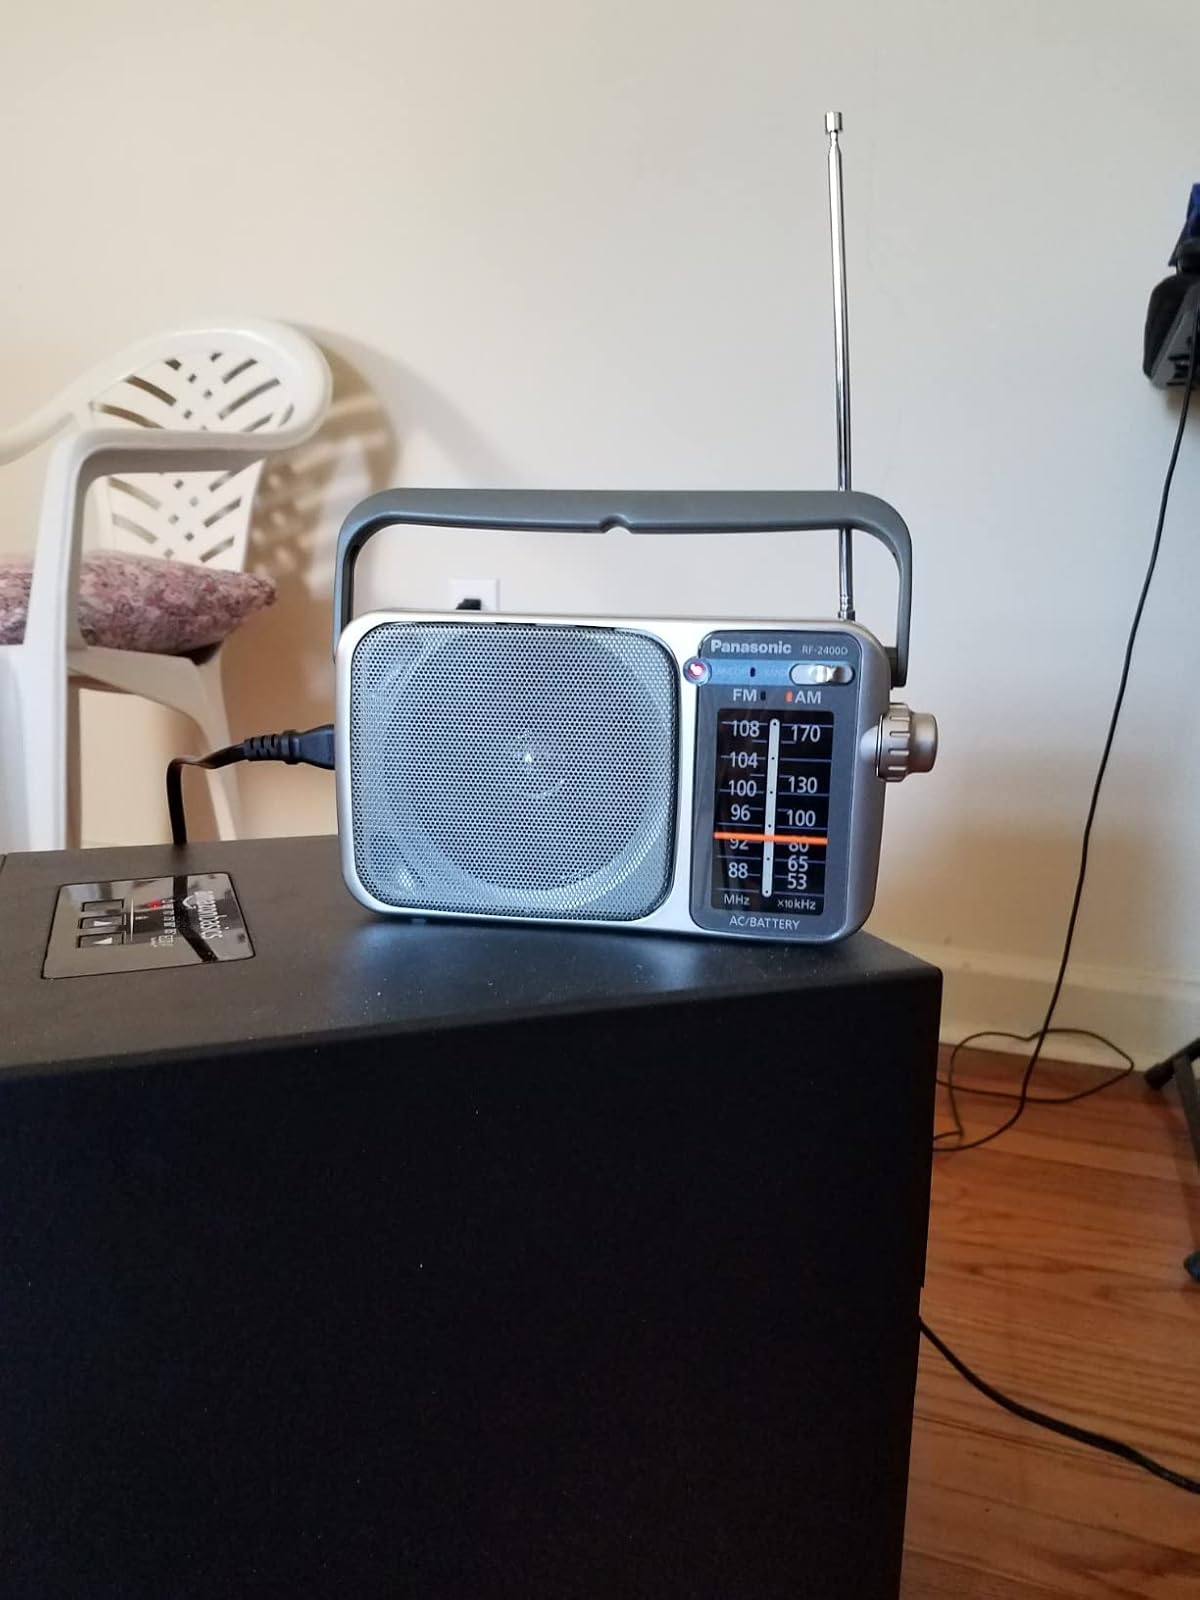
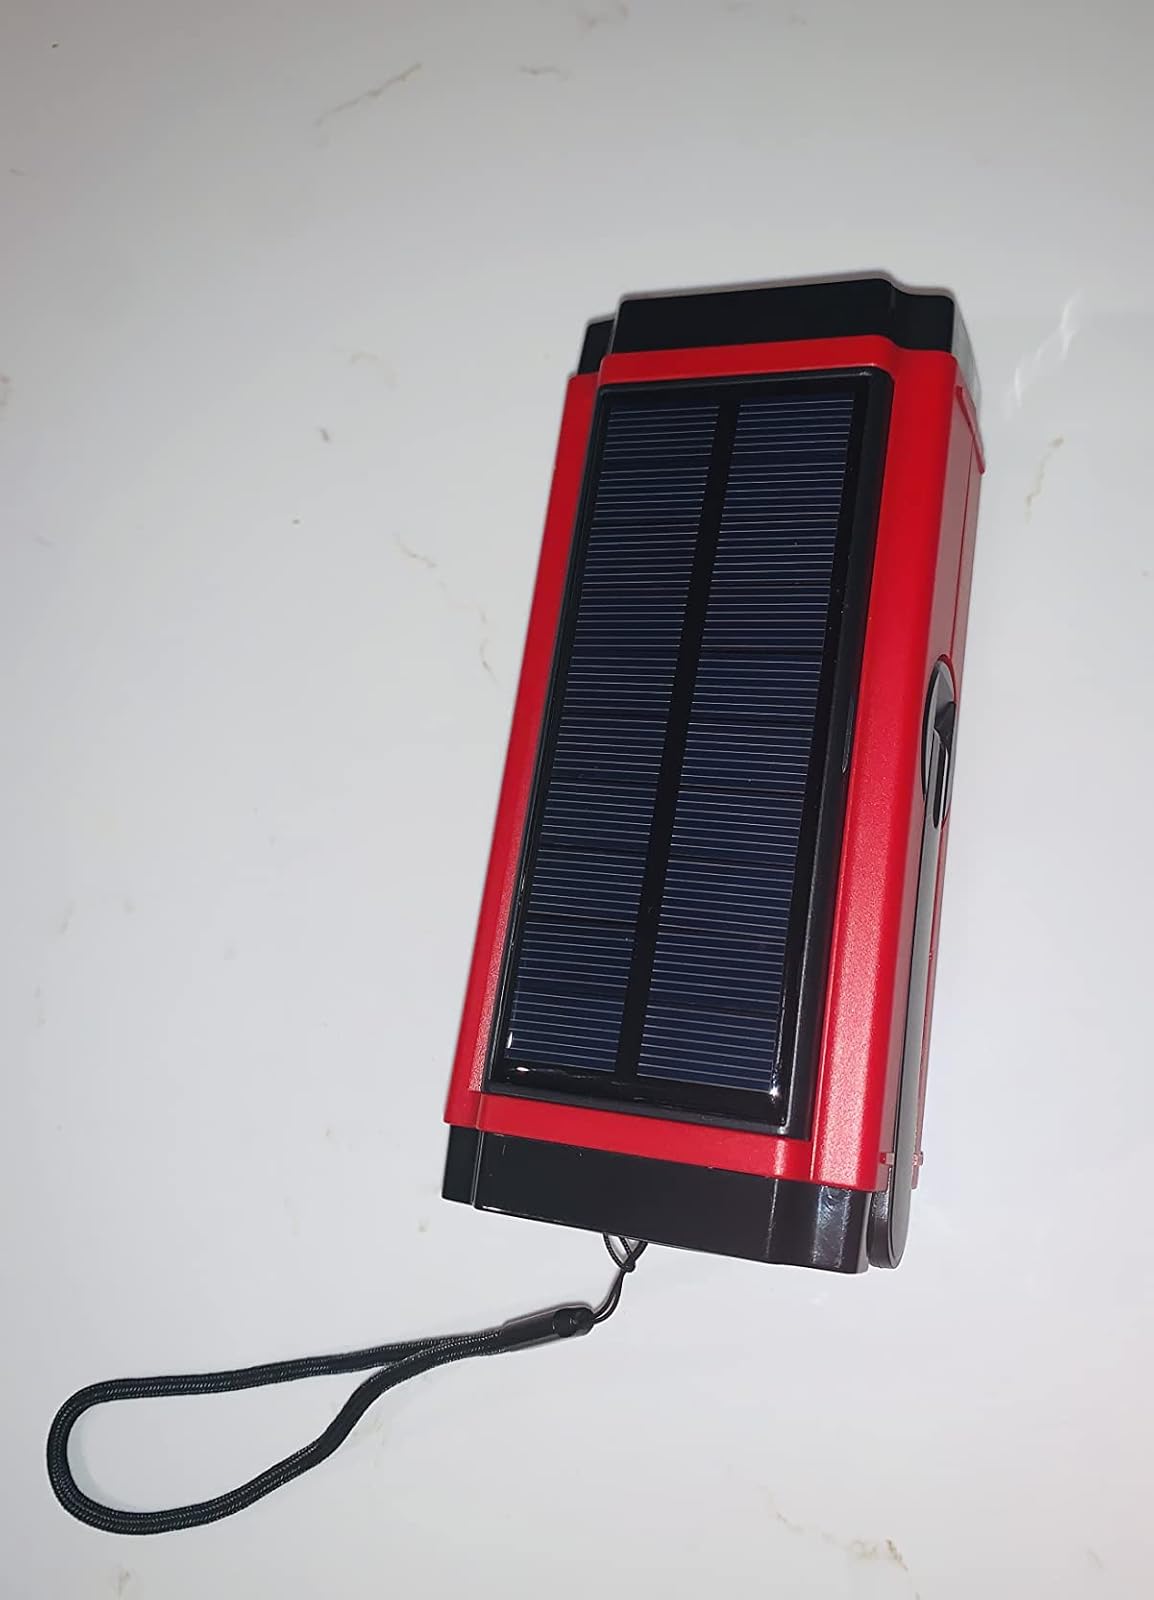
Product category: radio
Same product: no